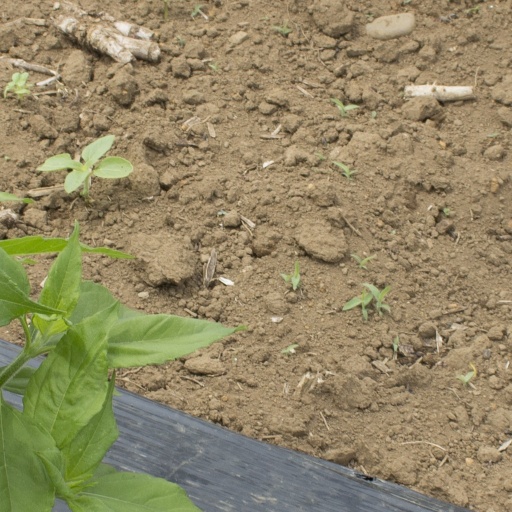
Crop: Jerusalem artichoke